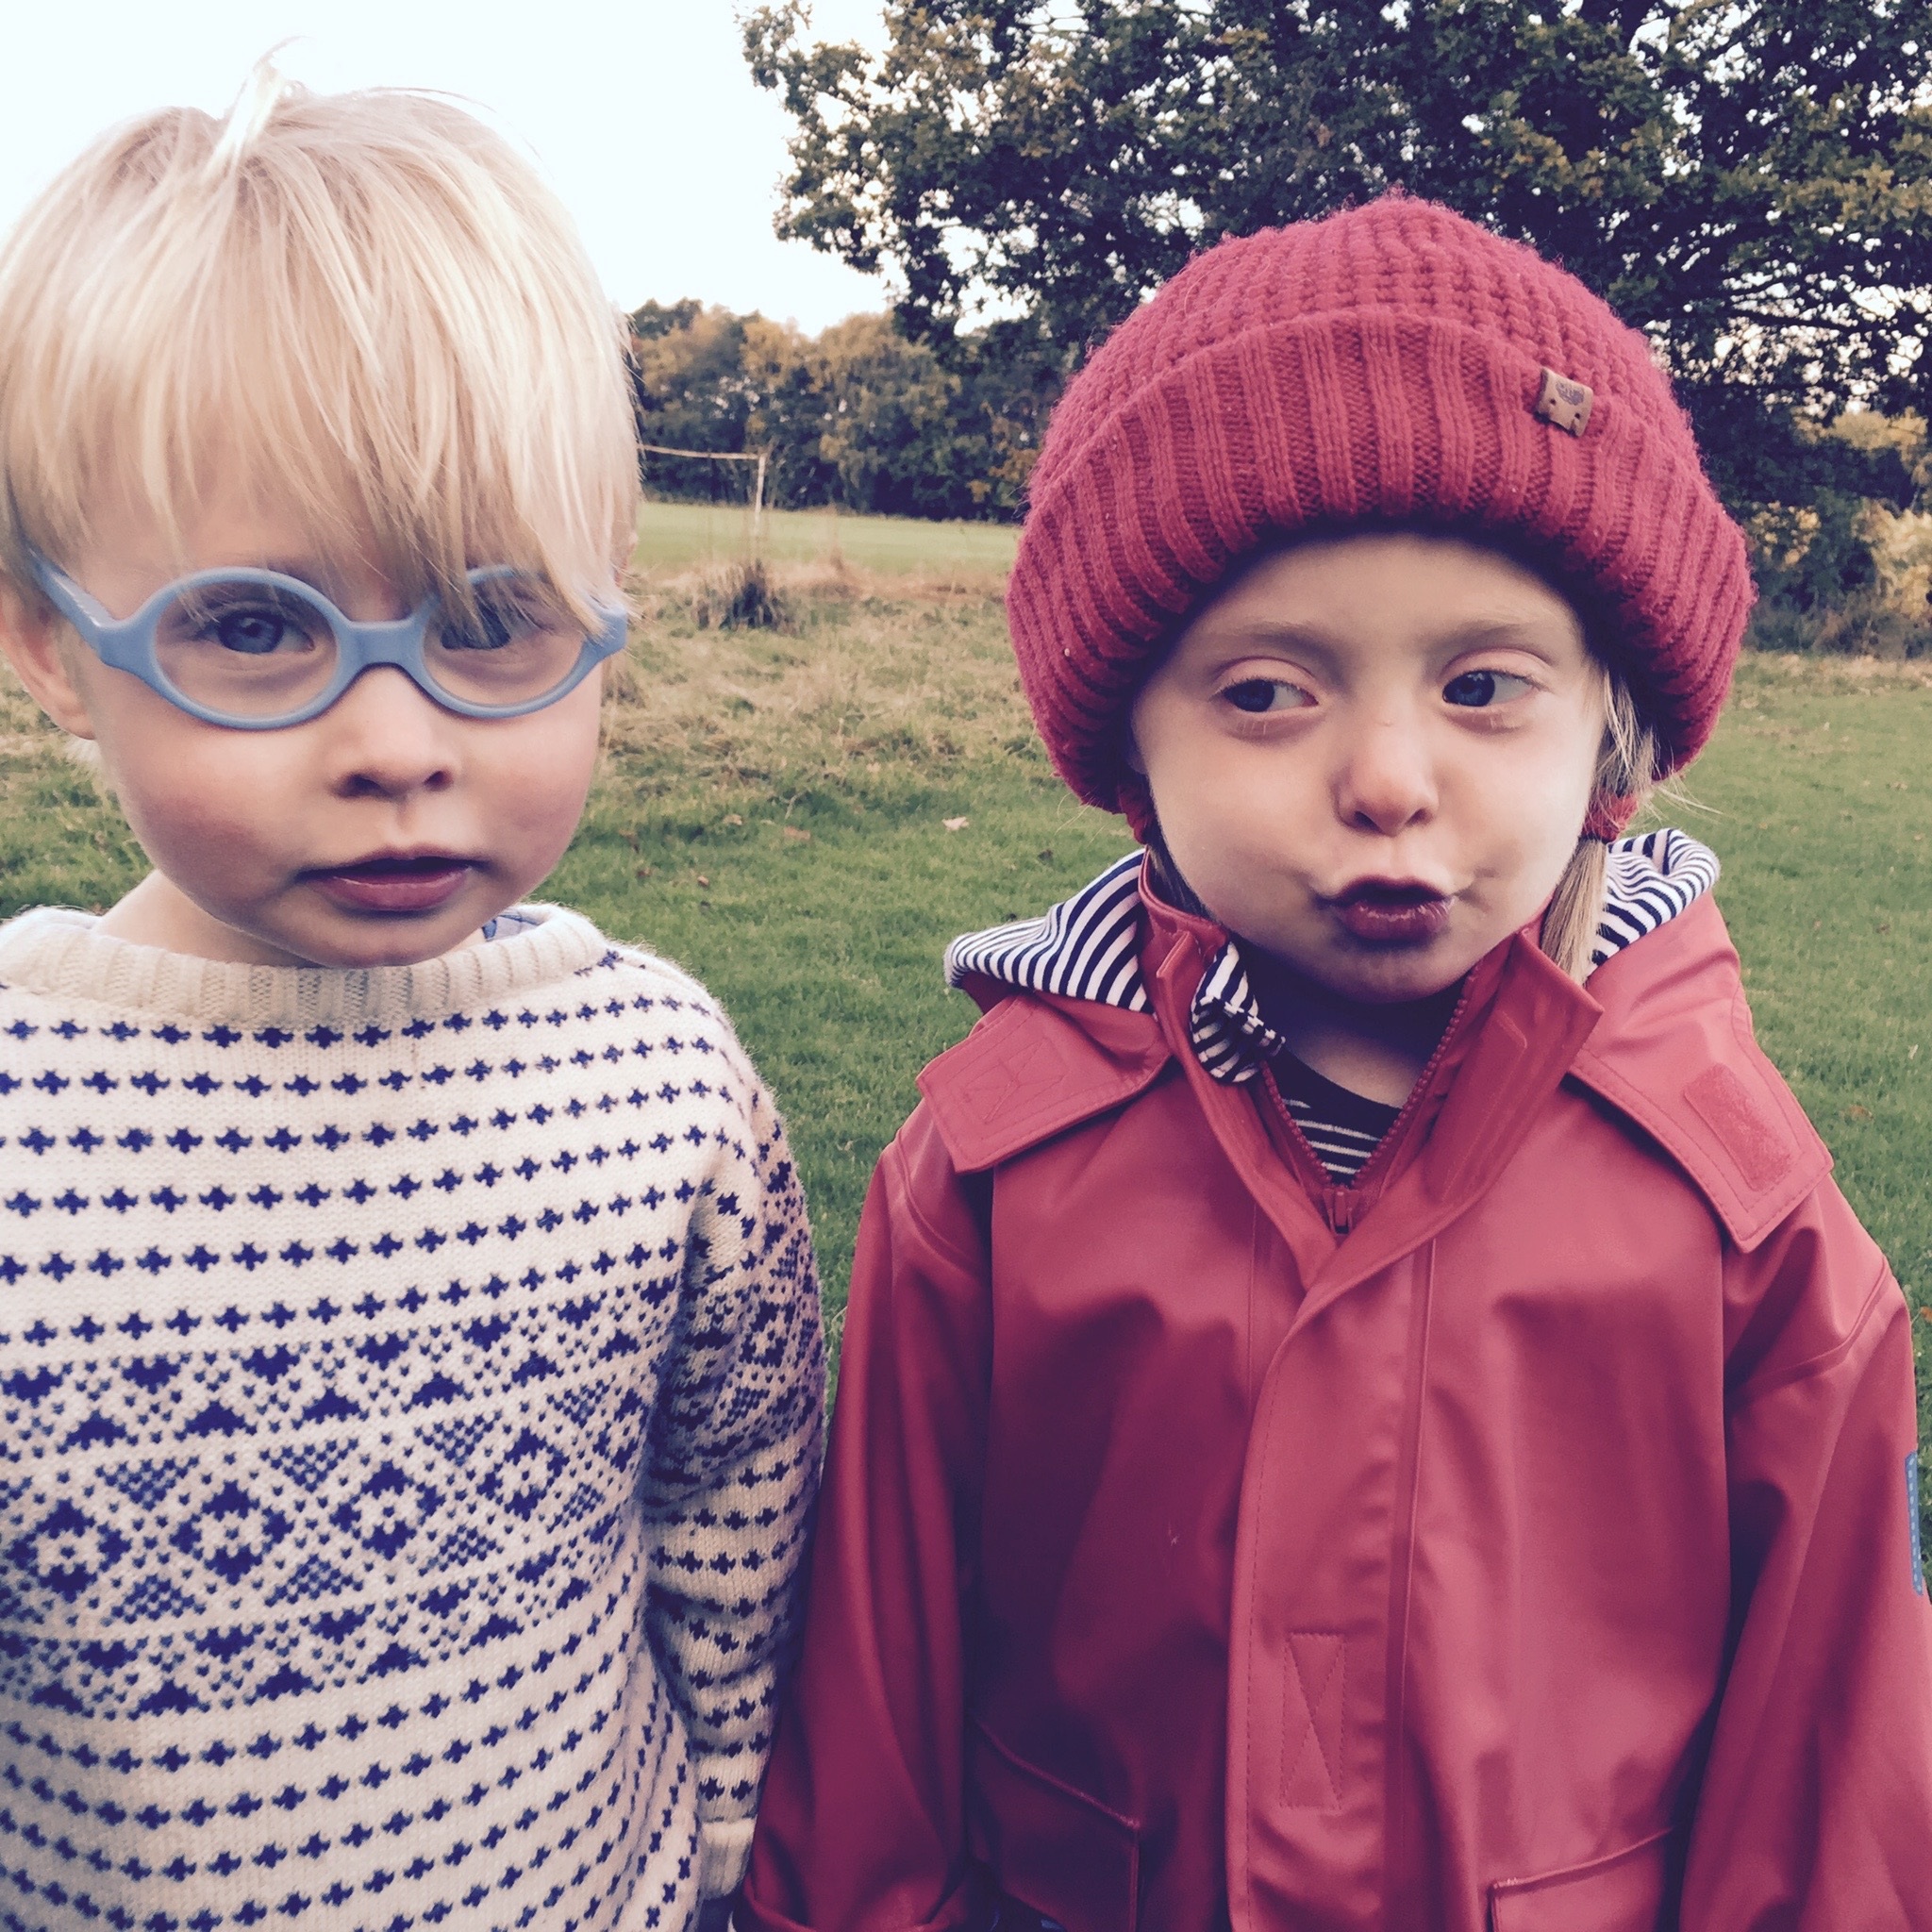
person, people, girl, hair, boy, portrait, red, color, child, hat, clothing, together, childhood, hairstyle, family, kids, dress, happy, toddler, eye, glasses, head, little, costume, siblings, sister, brother, twins, fashion accessory